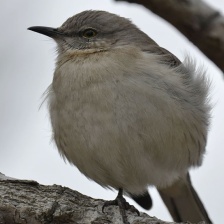
Species: NORTHERN MOCKINGBIRD
Scientific name: MIMUS POLYGLOTTOS